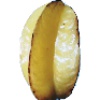
Label: Carambula 1